Saint Patrick's Day

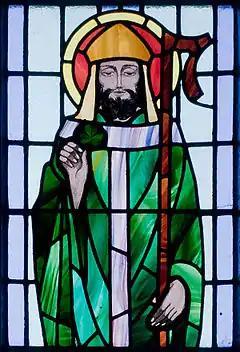
Saint Patrick depicted in a stained-glass window at Saint Benin's Church, Ireland

Saint Patrick's Day, or the Feast of Saint Patrick, is a religious and cultural holiday held on 17 March, the traditional death date of Saint Patrick, the foremost patron saint of Ireland.